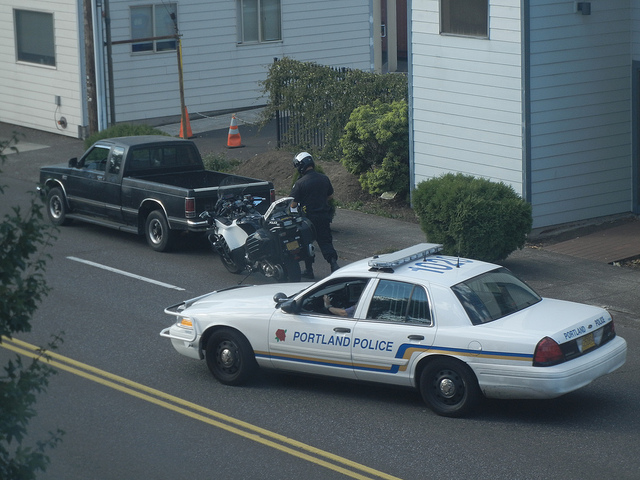
A motorcycle cop taking down the license of a pick up truck while another cruiser approaches.

A police officer has stopped a black truck.

A police vehicle parked in the street next to a motorcycle and truck.